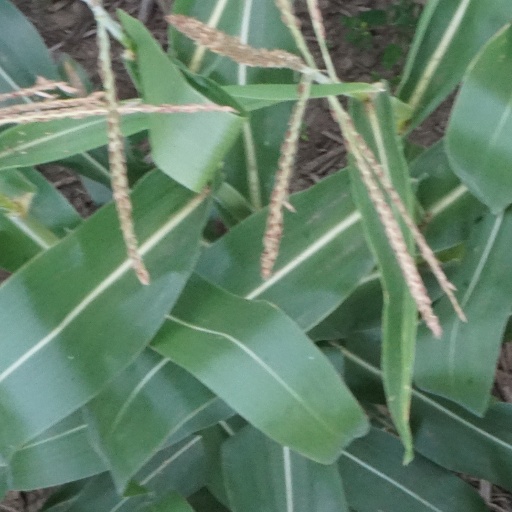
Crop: maize; corn